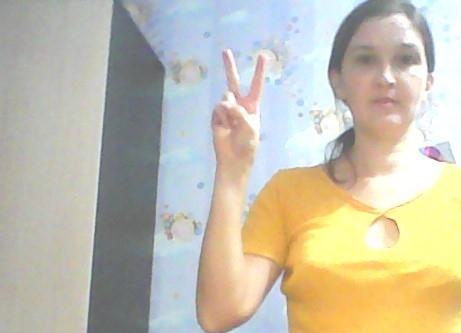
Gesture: peace